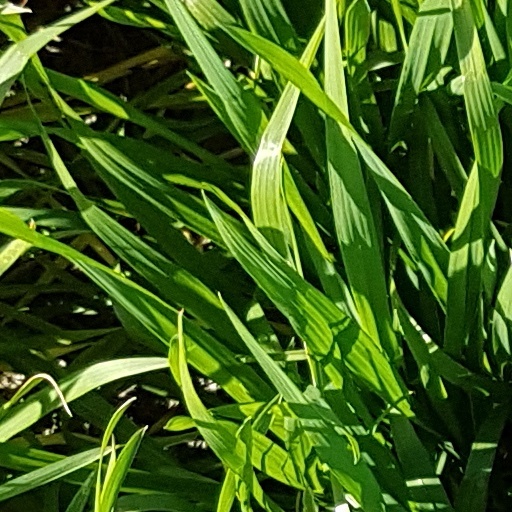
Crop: wheat